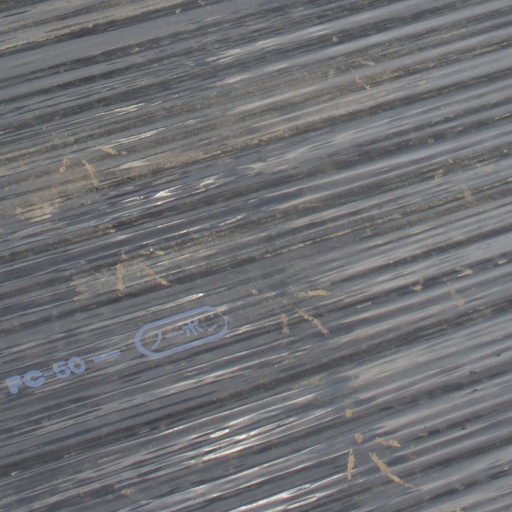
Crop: Jerusalem artichoke